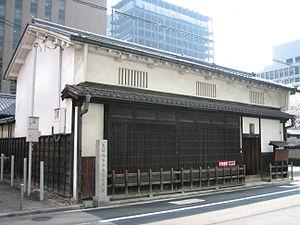
La Tekijuku est une école fondée à Osaka en 1838 pendant l'ère Tenpō de la fin de la période Edo. Son fondateur était Kōan Ogata, un docteur et érudit des études hollandaises. Parmi les élèves notables de l'école, on compte Fukuzawa Yukichi, Omura Masujiro et Ayasaburō Takeda.
Cette liste présente les sites historiques du Japon situés dans la préfecture urbaine d'Ōsaka.